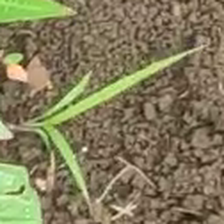
Weed species: Digitaria_SP_(Digitaria Sanguinalis )